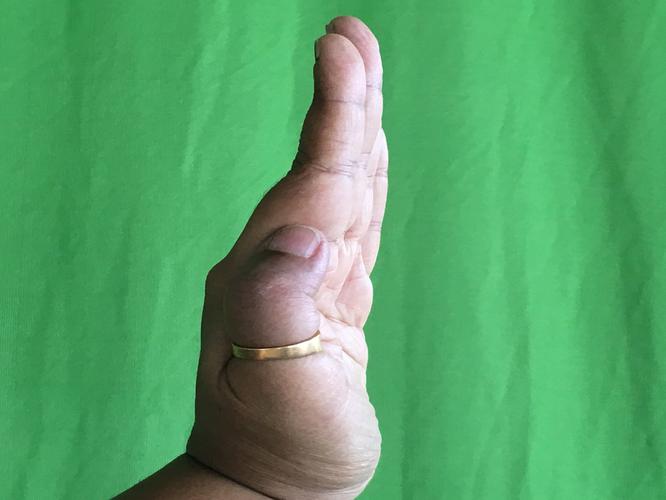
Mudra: Pathaka
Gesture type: single_hand